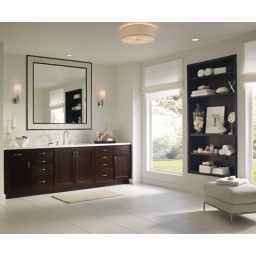
The bath cabinetry was created with the Hudson door style in Alder finished in Java.